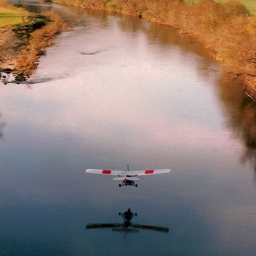
a day on the river .